Highett, Victoria

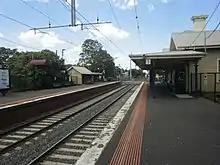
Highett railway station

The name comes from William Highett, a parliamentarian and local land owner in the 1850s. He purchased Crown land west of Bluff Road, originally part of Dendy's Special Survey, in 1853. The area was mainly used for market gardens up until World War II.